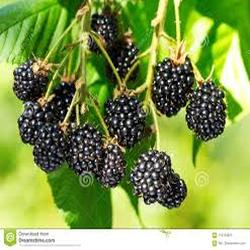
Label: Blackberry